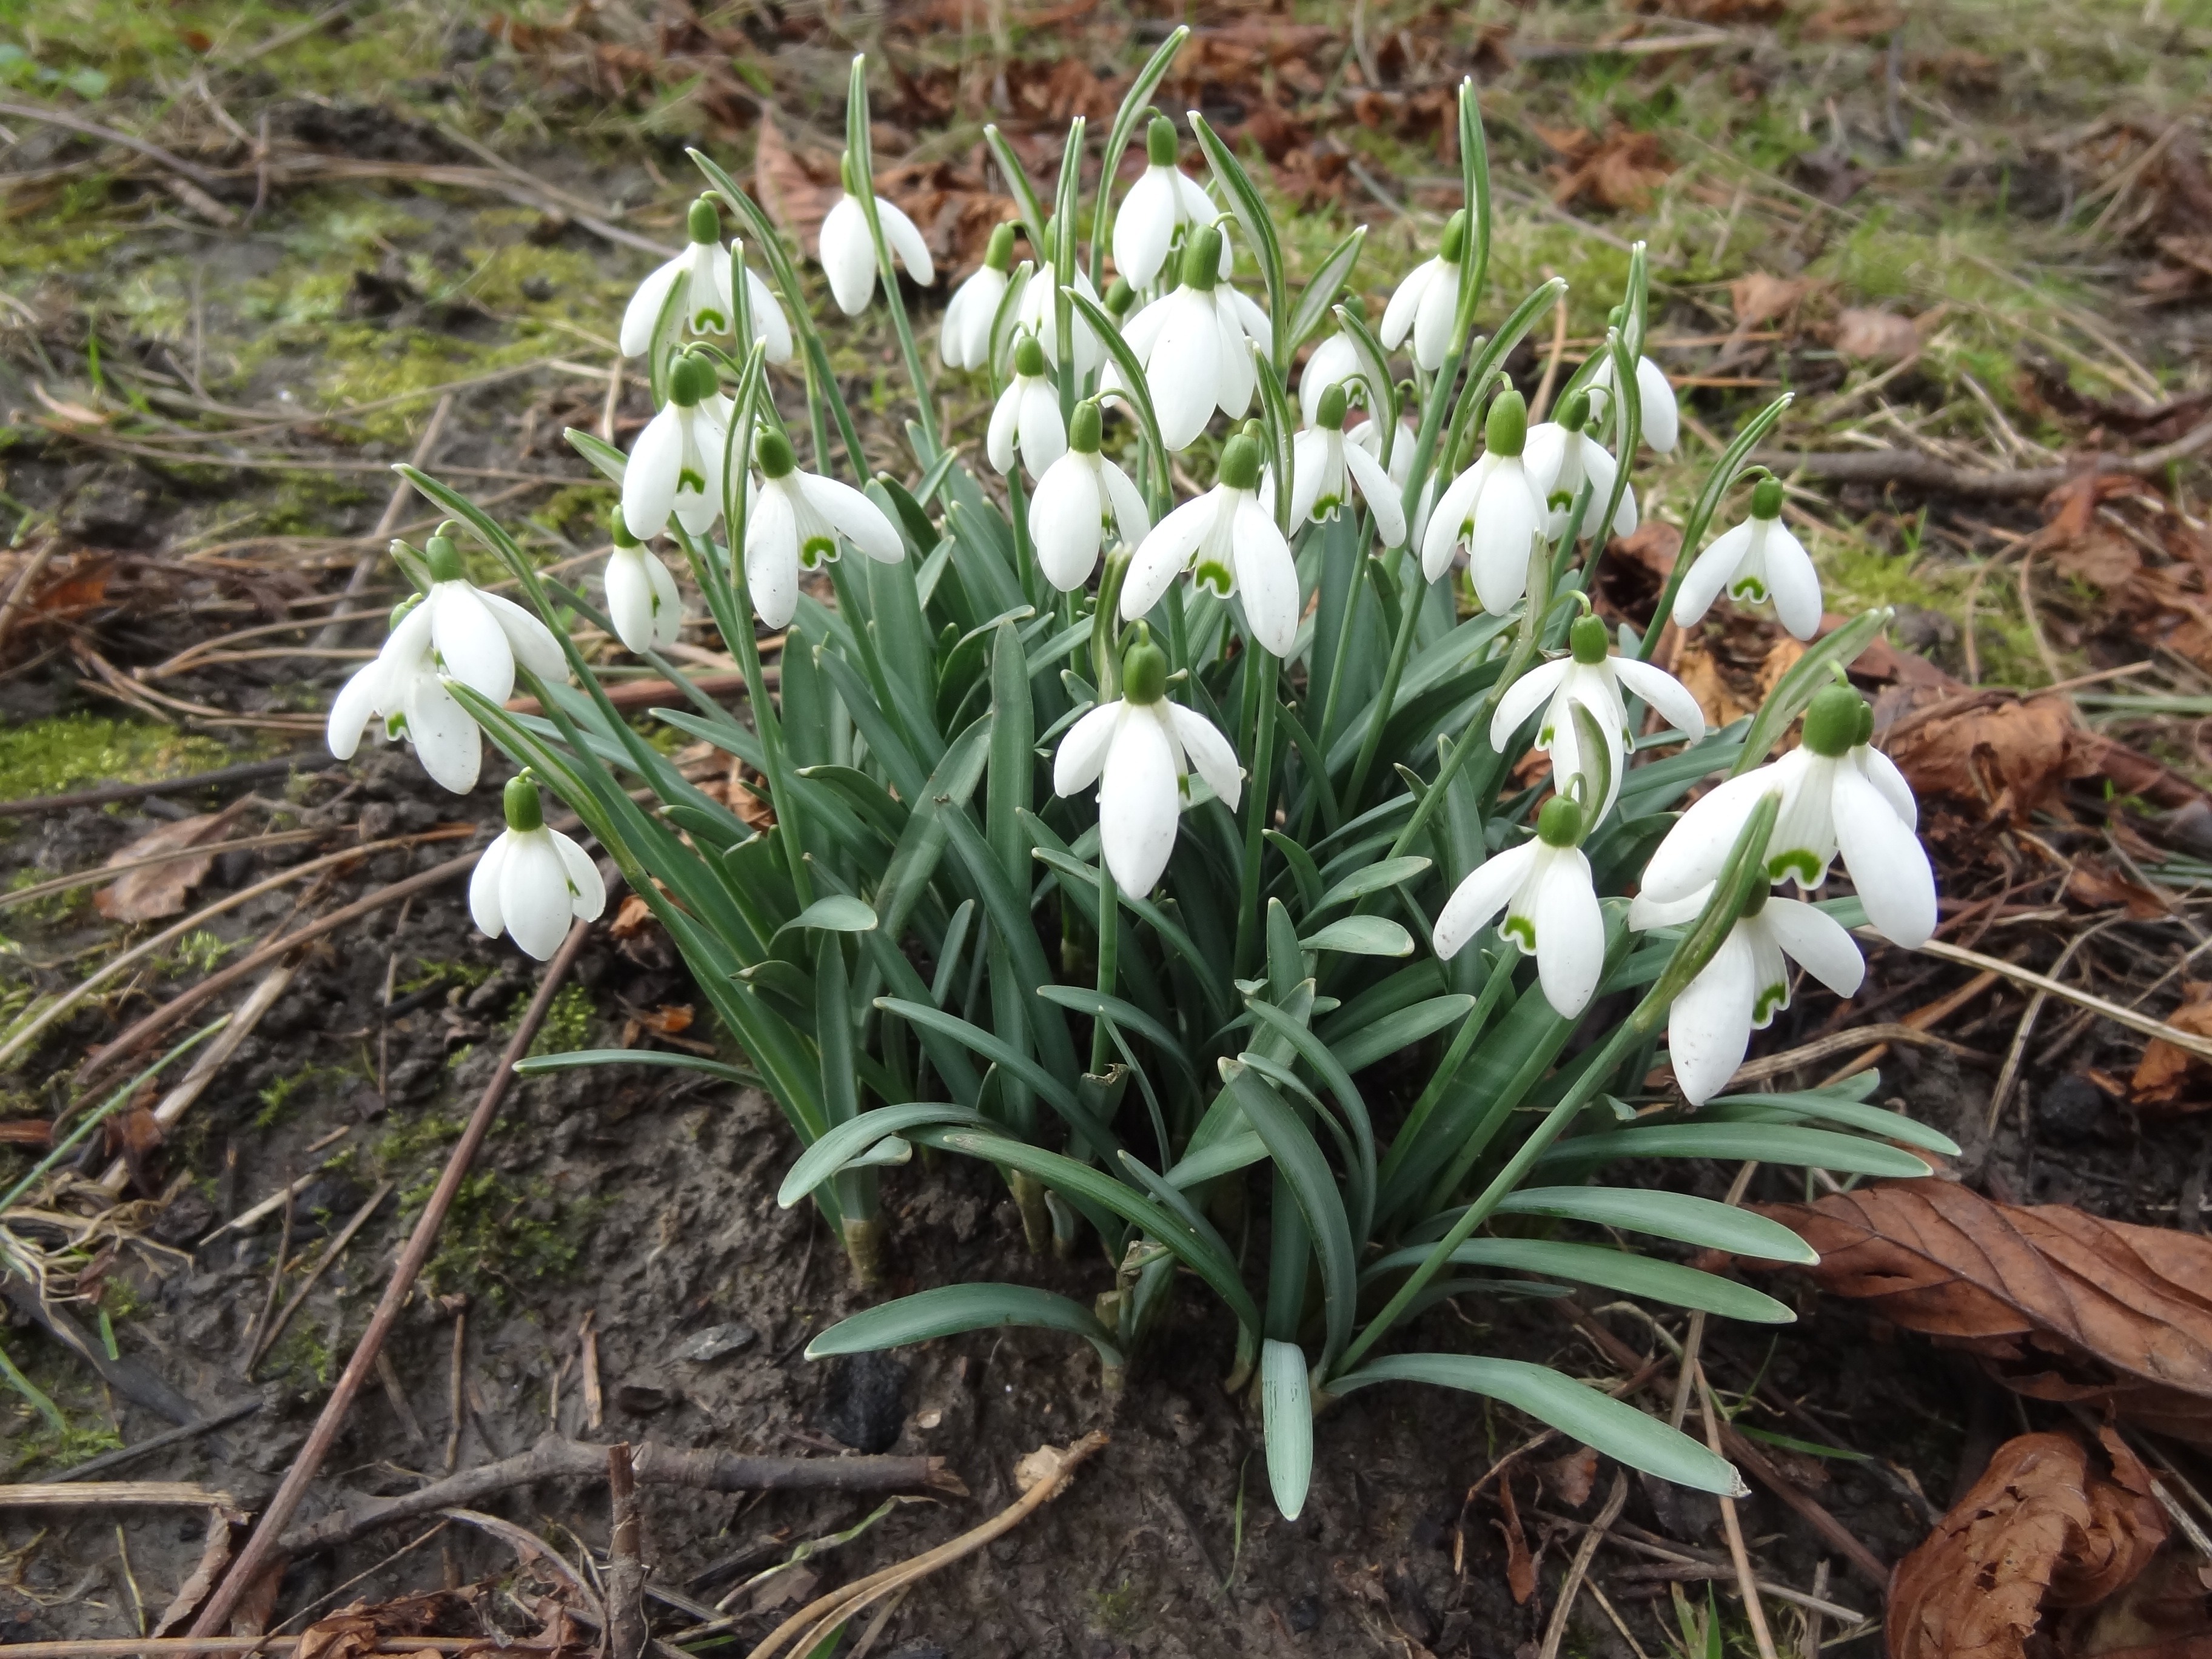
outdoor, blossom, growth, plant, stem, flower, bloom, summer, floral, environment, tranquility, foliage, pollen, tropical, natural, peace, fresh, botany, garden, flora, perennial, season, botanical, eco, ecology, wildflower, petals, stamen, seasonal, springtime, elegant, snowdrop, exotic, horticulture, vibrant, bud, pure, fragrant, gorgeous, snowdrops, galanthus, flowering plant, land plant